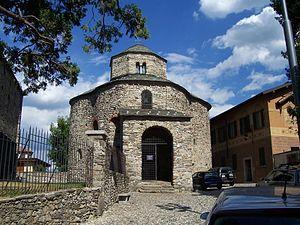
L'architecture romane est le premier grand style créé au Moyen Âge en Europe après le déclin de la civilisation gréco-romaine. Son développement est pleinement établi vers 1060 mais les premiers signes de mutation sont différents suivant les régions et il n'y a pas de consensus sur une date des débuts qui vont du VIᵉ au XIᵉ siècle. L'architecture gothique est le style qui lui succède progressivement à partir du XIIe siècle.Le dynamisme monastique, de profondes aspirations religieuses et morales, la spiritualité des routes de pèlerinages dans une Europe rendue à la paix président à la naissance de l'art roman et contribuent à en faire un style vraiment neuf et doué d'une profonde originalité. La volonté de libérer l'Église de la tutelle de pouvoirs séculiers, les croisades, la reconquête chrétienne en Espagne avec l'effondrement du califat de Cordoue, la disparition du mécénat royal ou princier font de l'art roman l'art de toute la chrétienté médiévale.